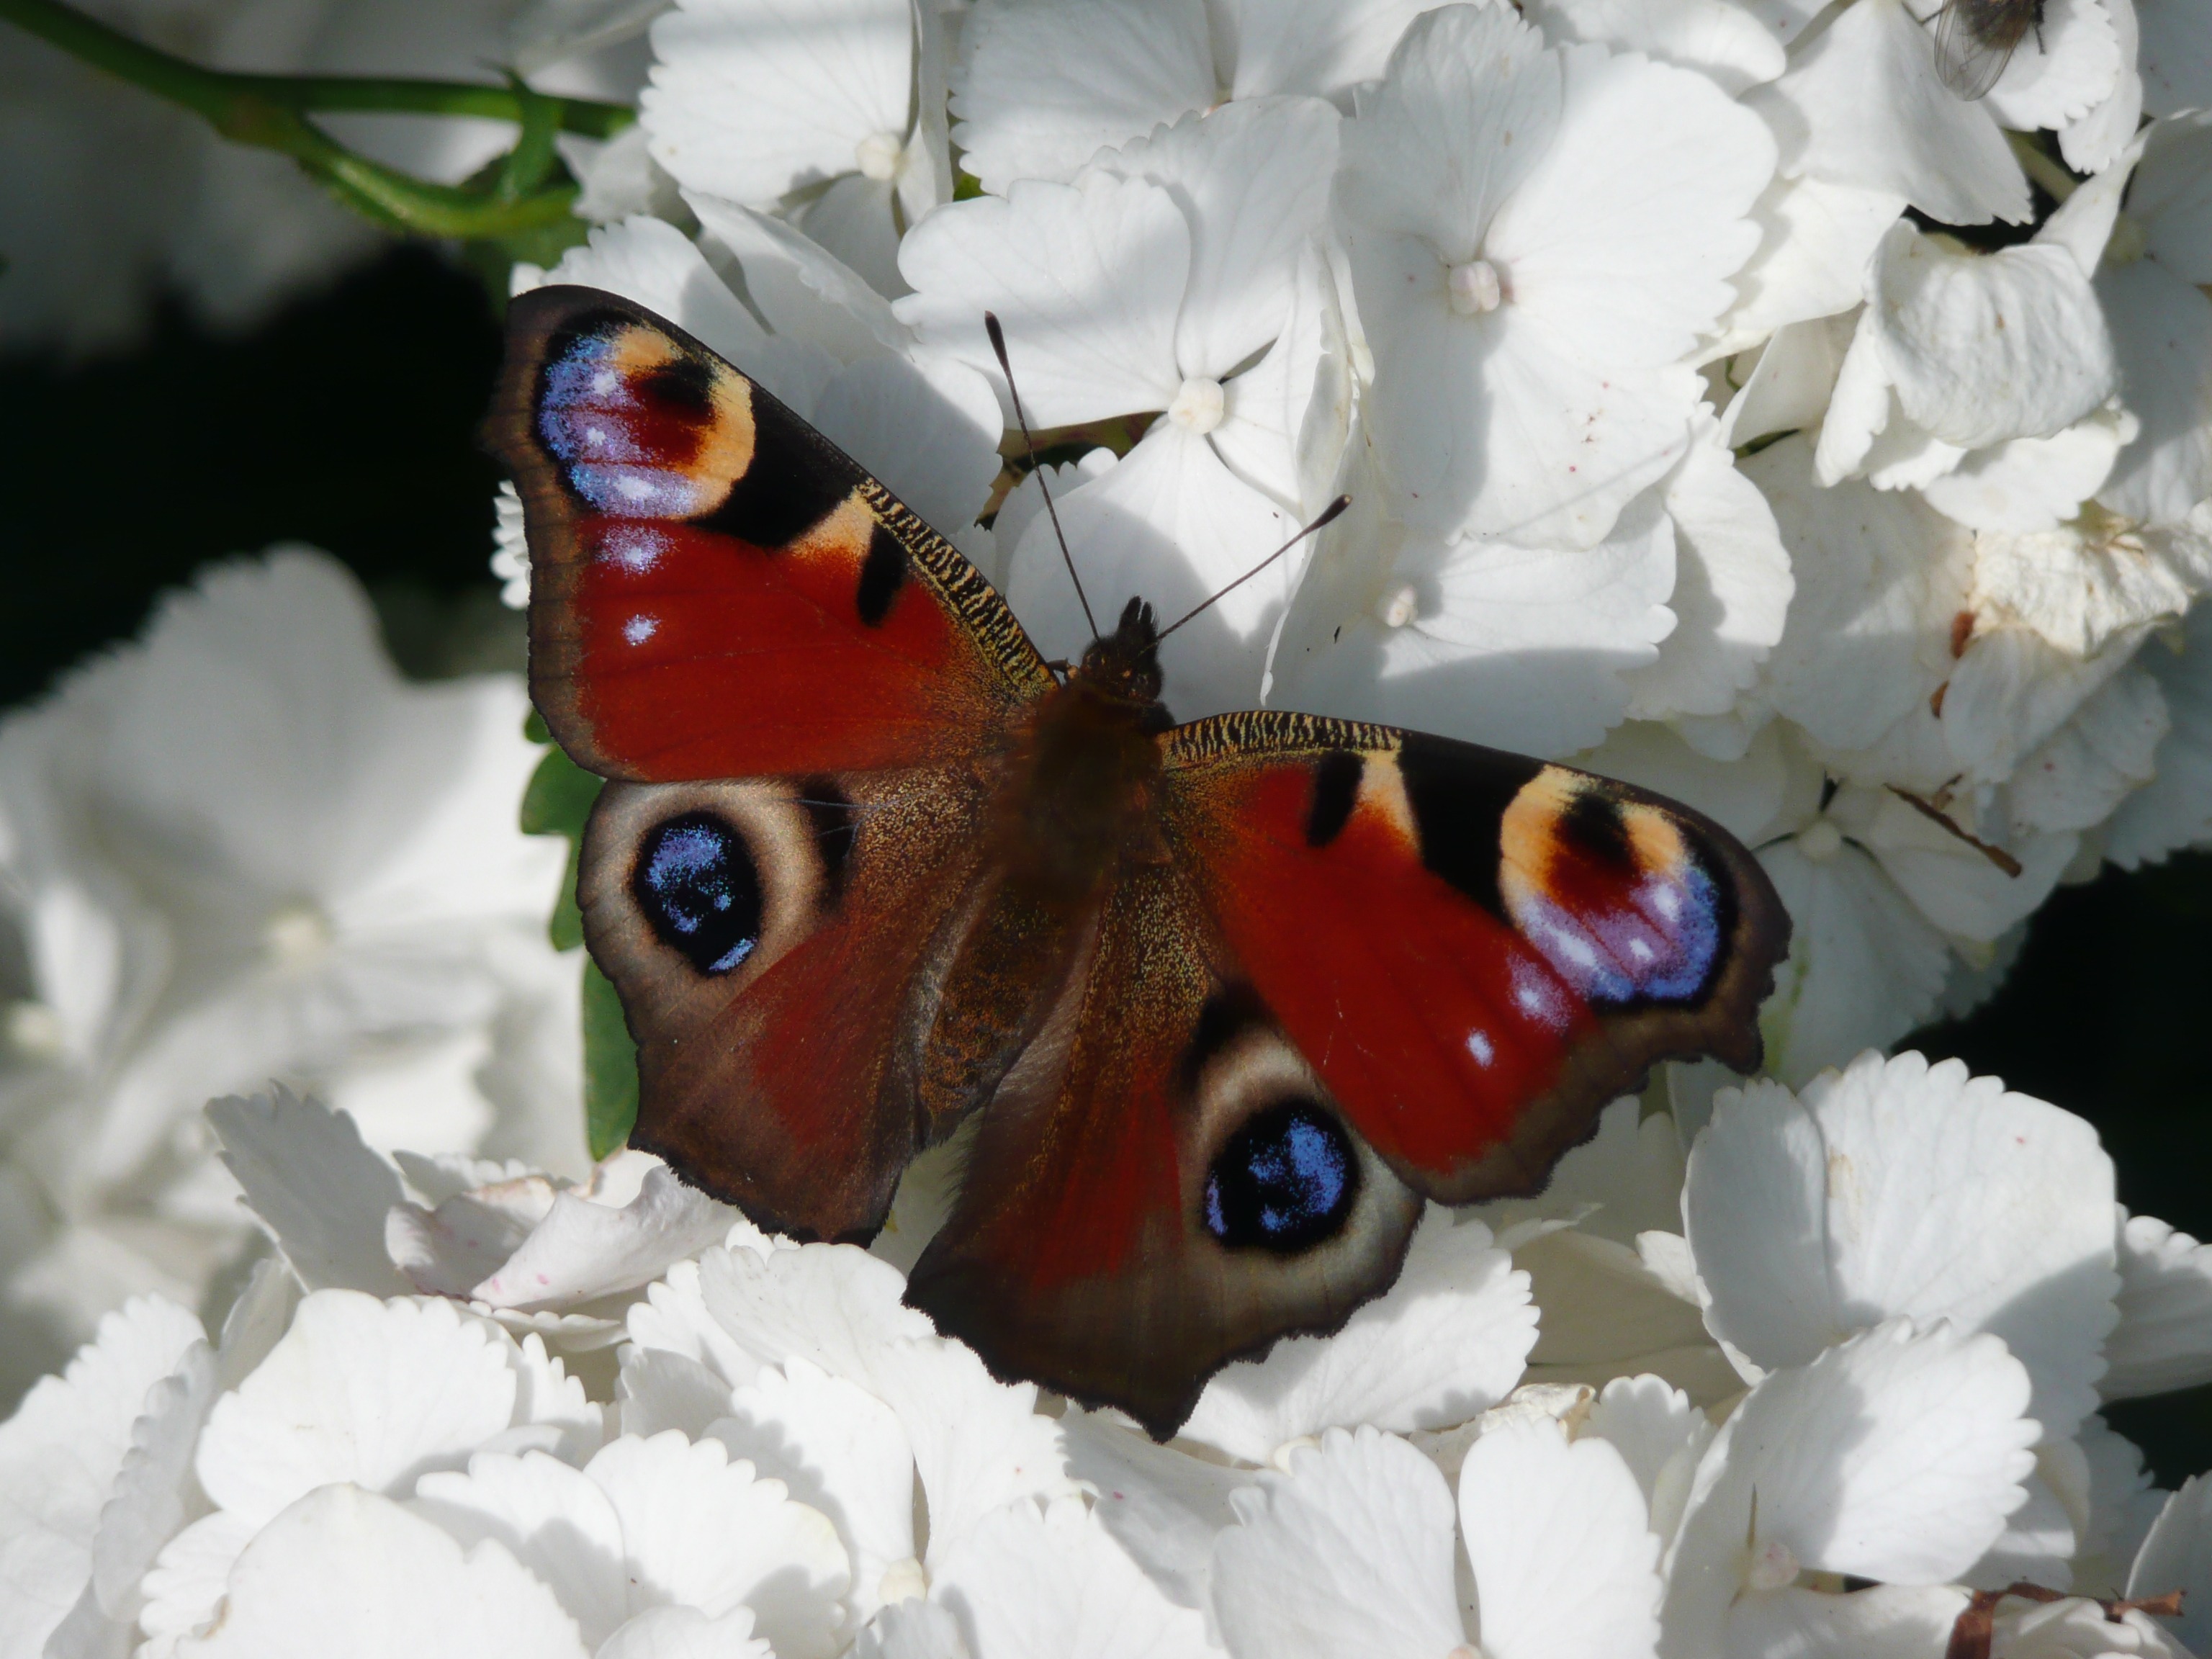
blossom, photography, flower, petal, bloom, animal, summer, insect, butterfly, close, fauna, invertebrate, close up, macro photography, arthropod, edelfalter, moths and butterflies